Fallou Fall

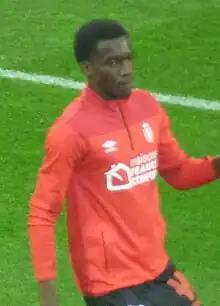
Fall in 2023

Fallou Fall (born 15 April 2004) is a Senegalese professional footballer who plays as a centre-back for Major League Soccer club St. Louis City.